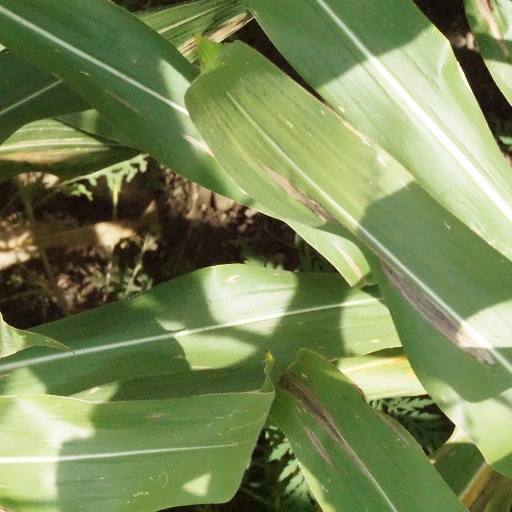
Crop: maize; corn